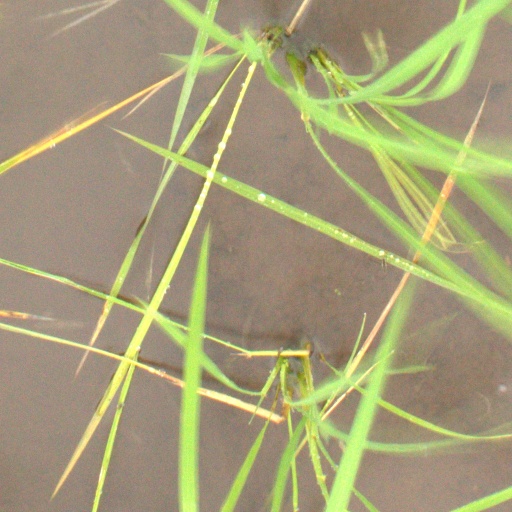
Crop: rice